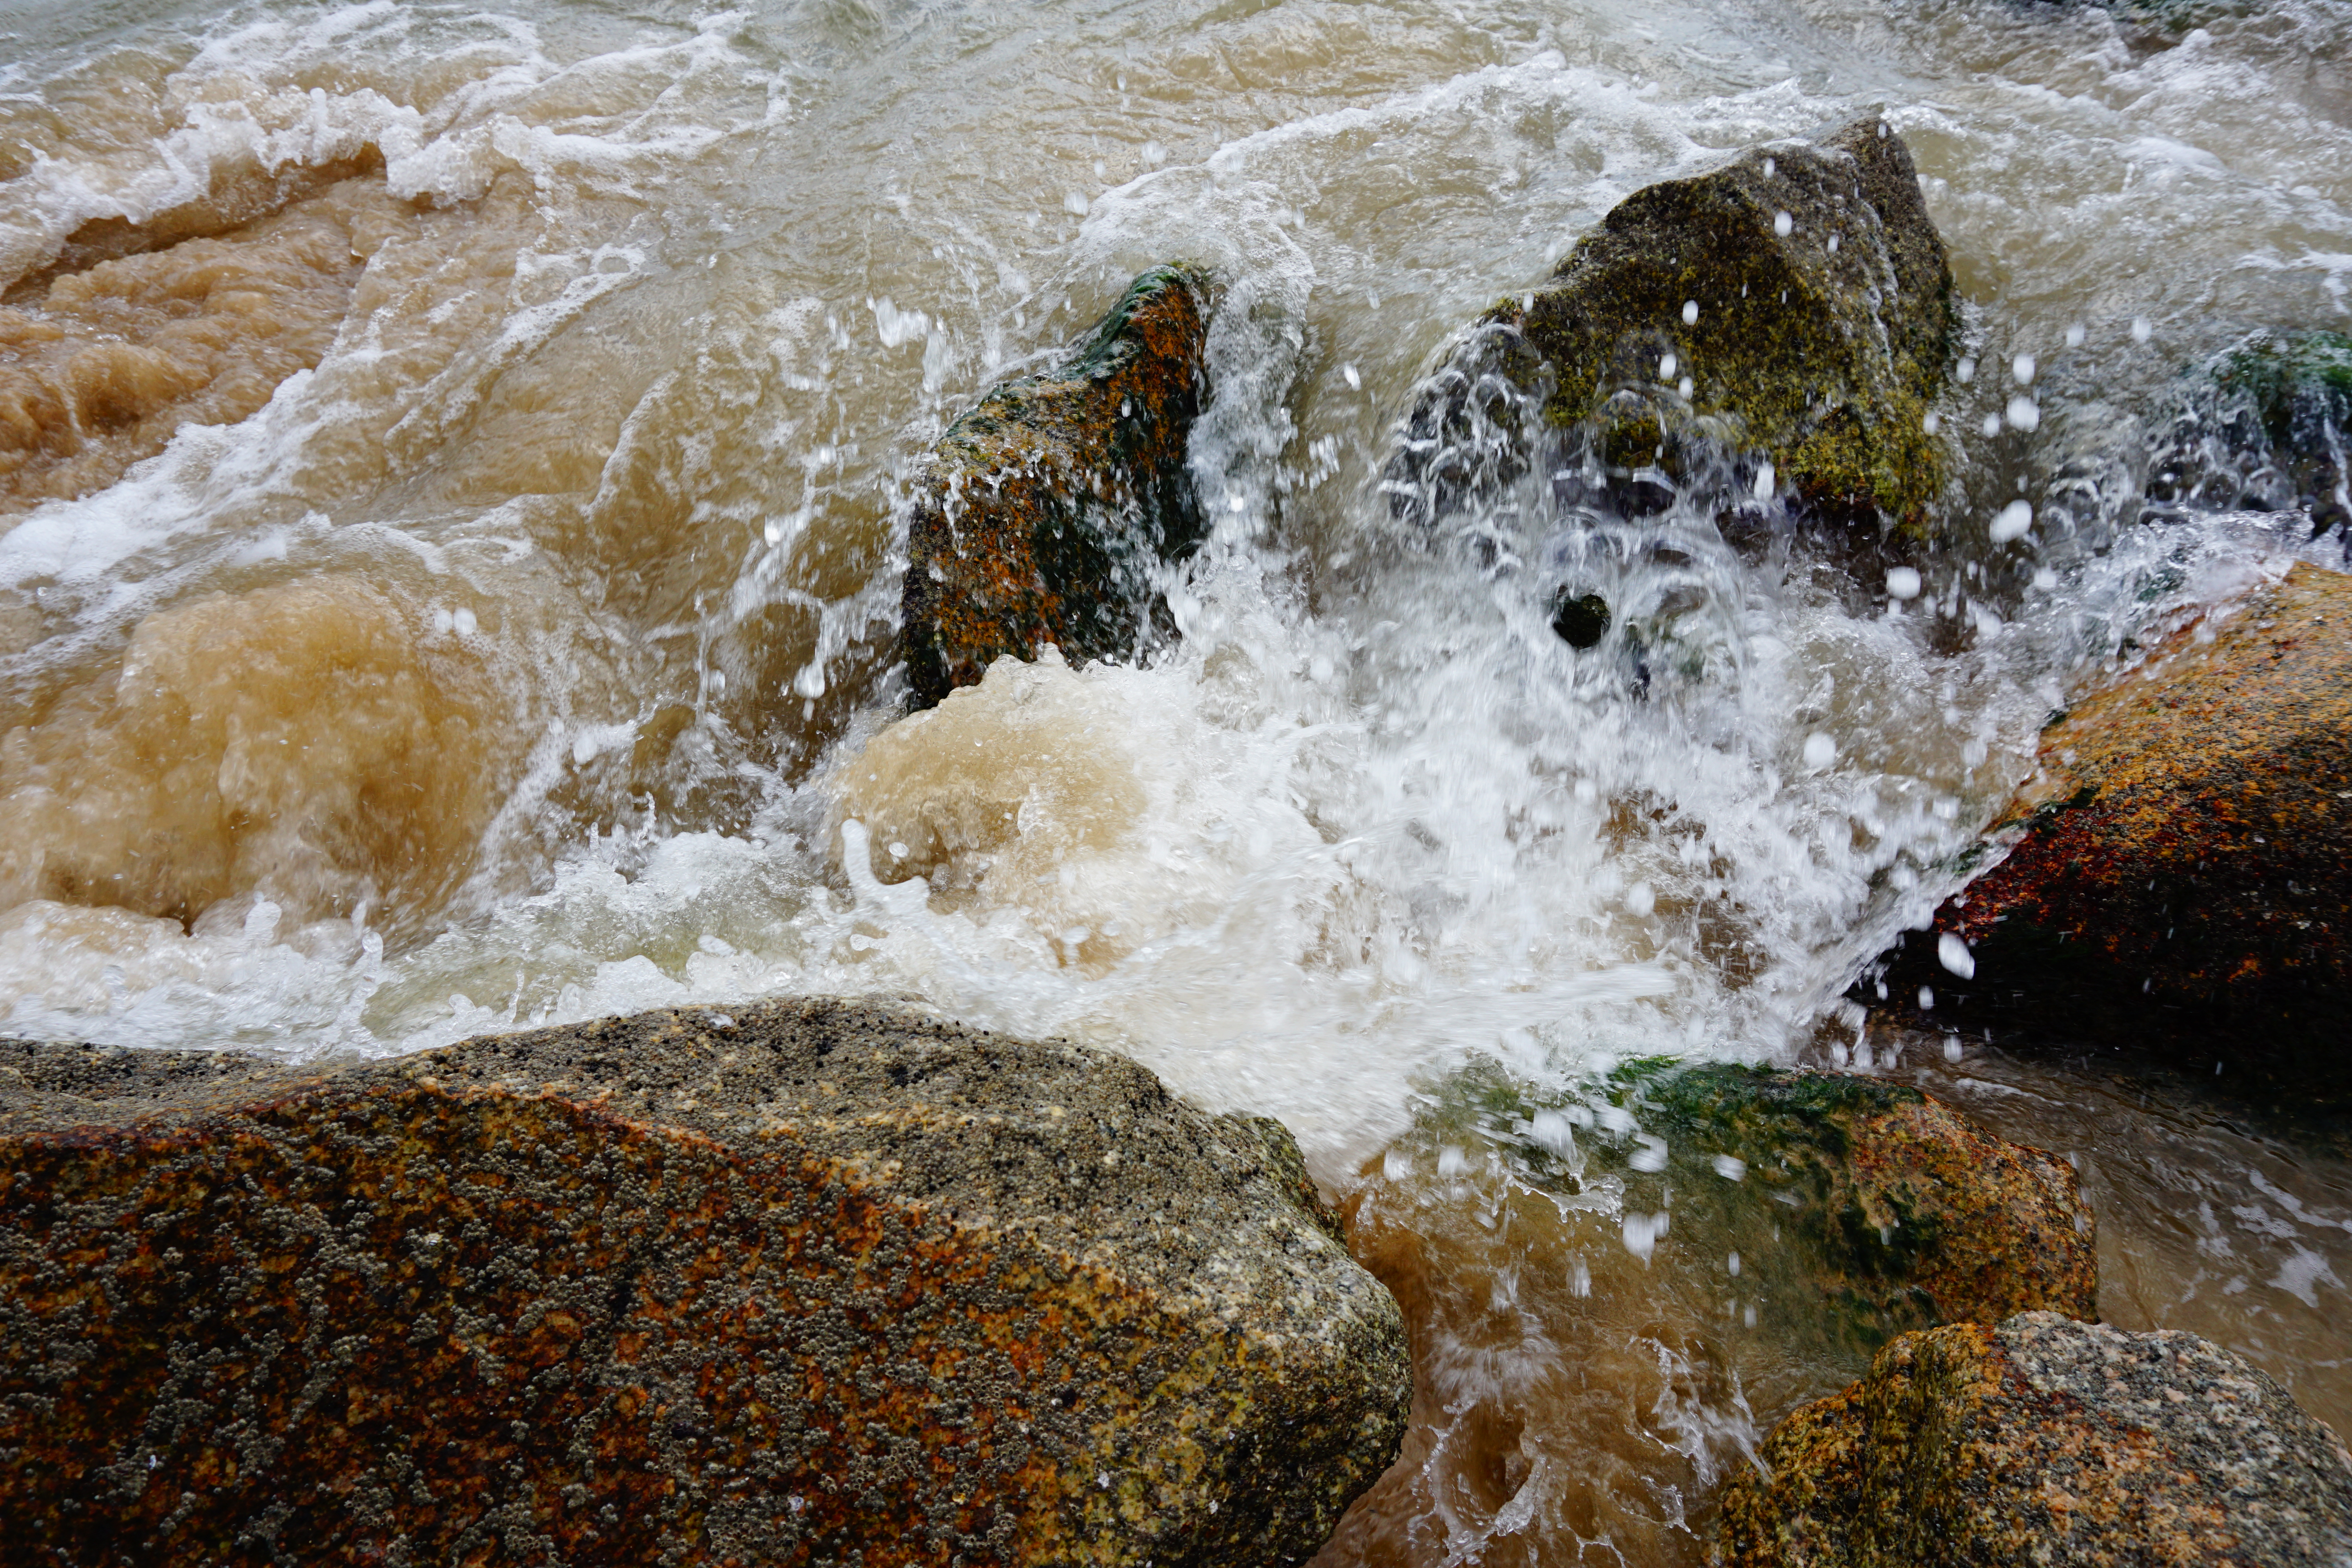
sea, waves, rocks, water, water resources, watercourse, rapid, river, stream, rock, wave, mountain river, wind wave